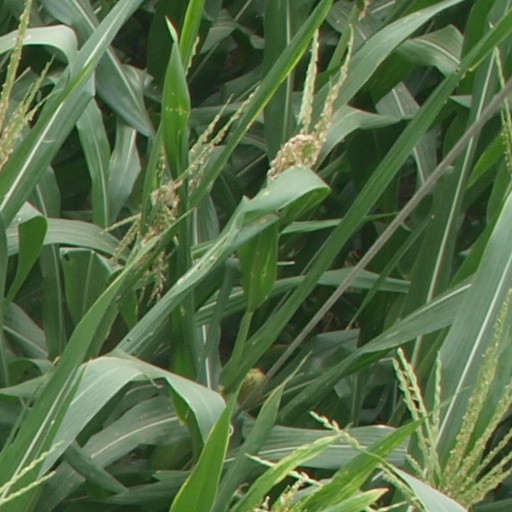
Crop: maize; corn